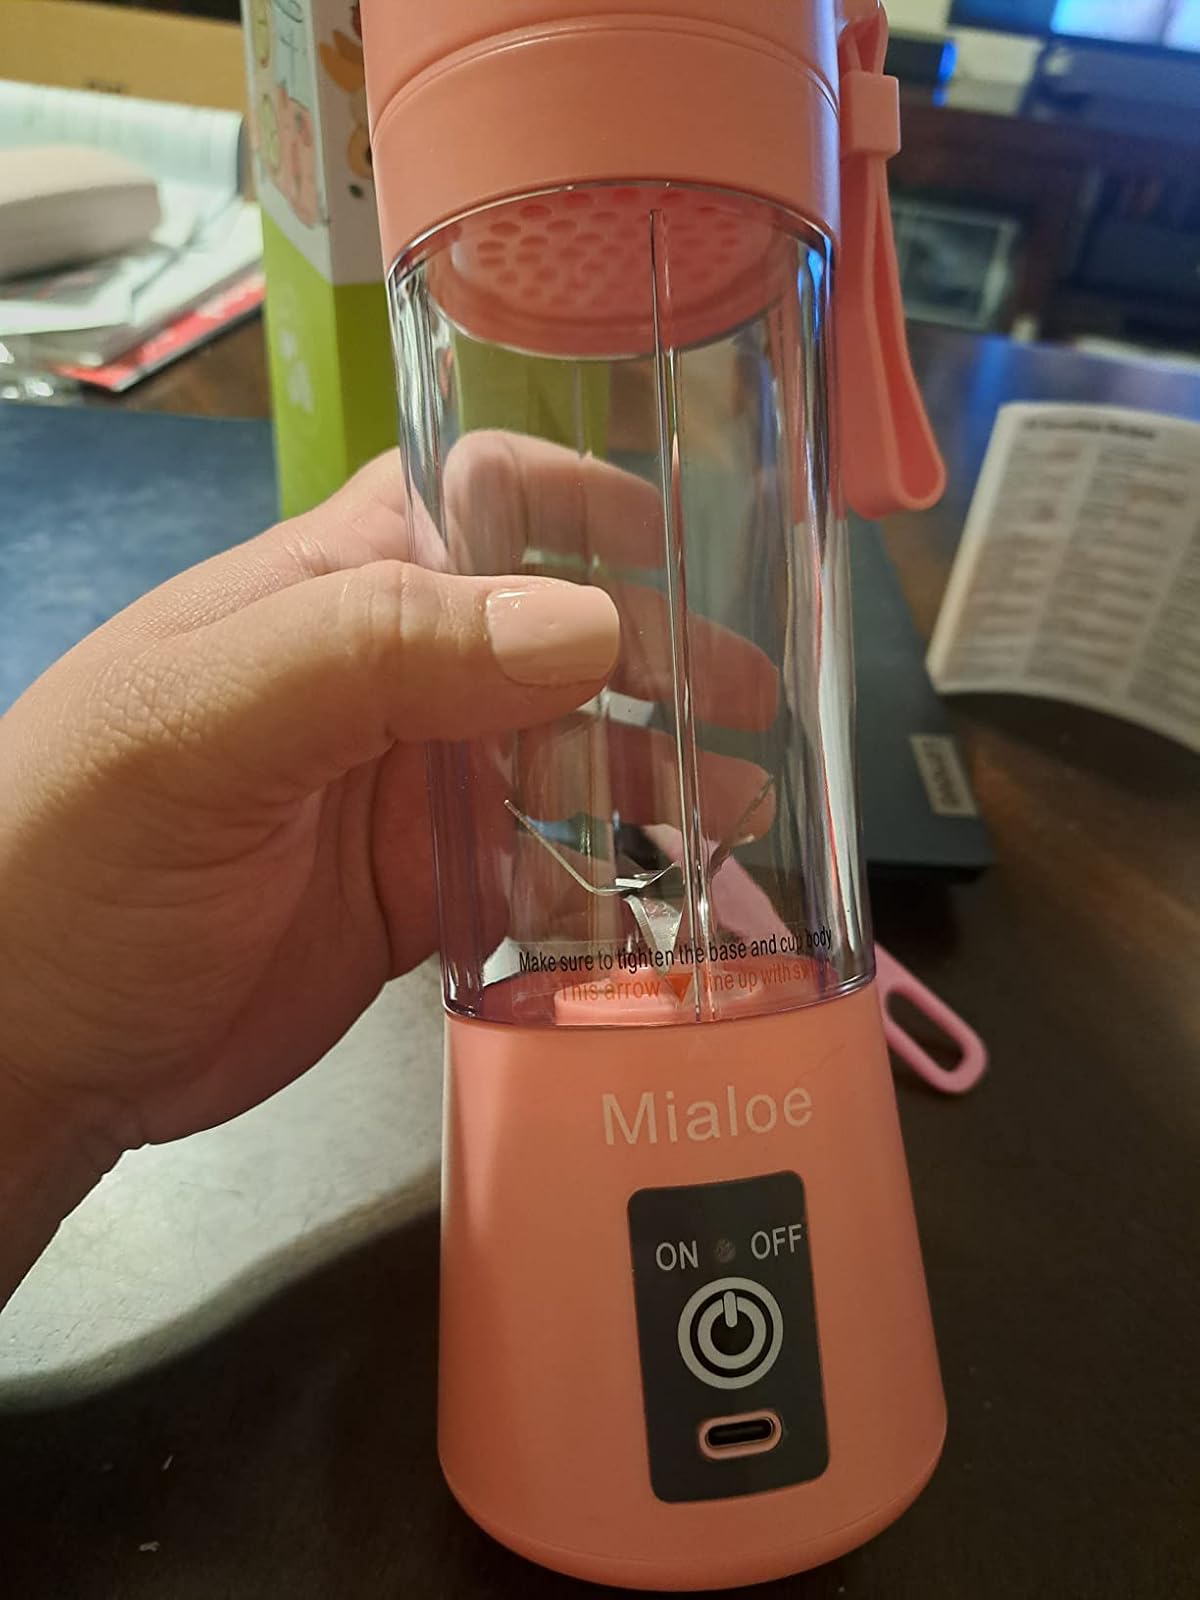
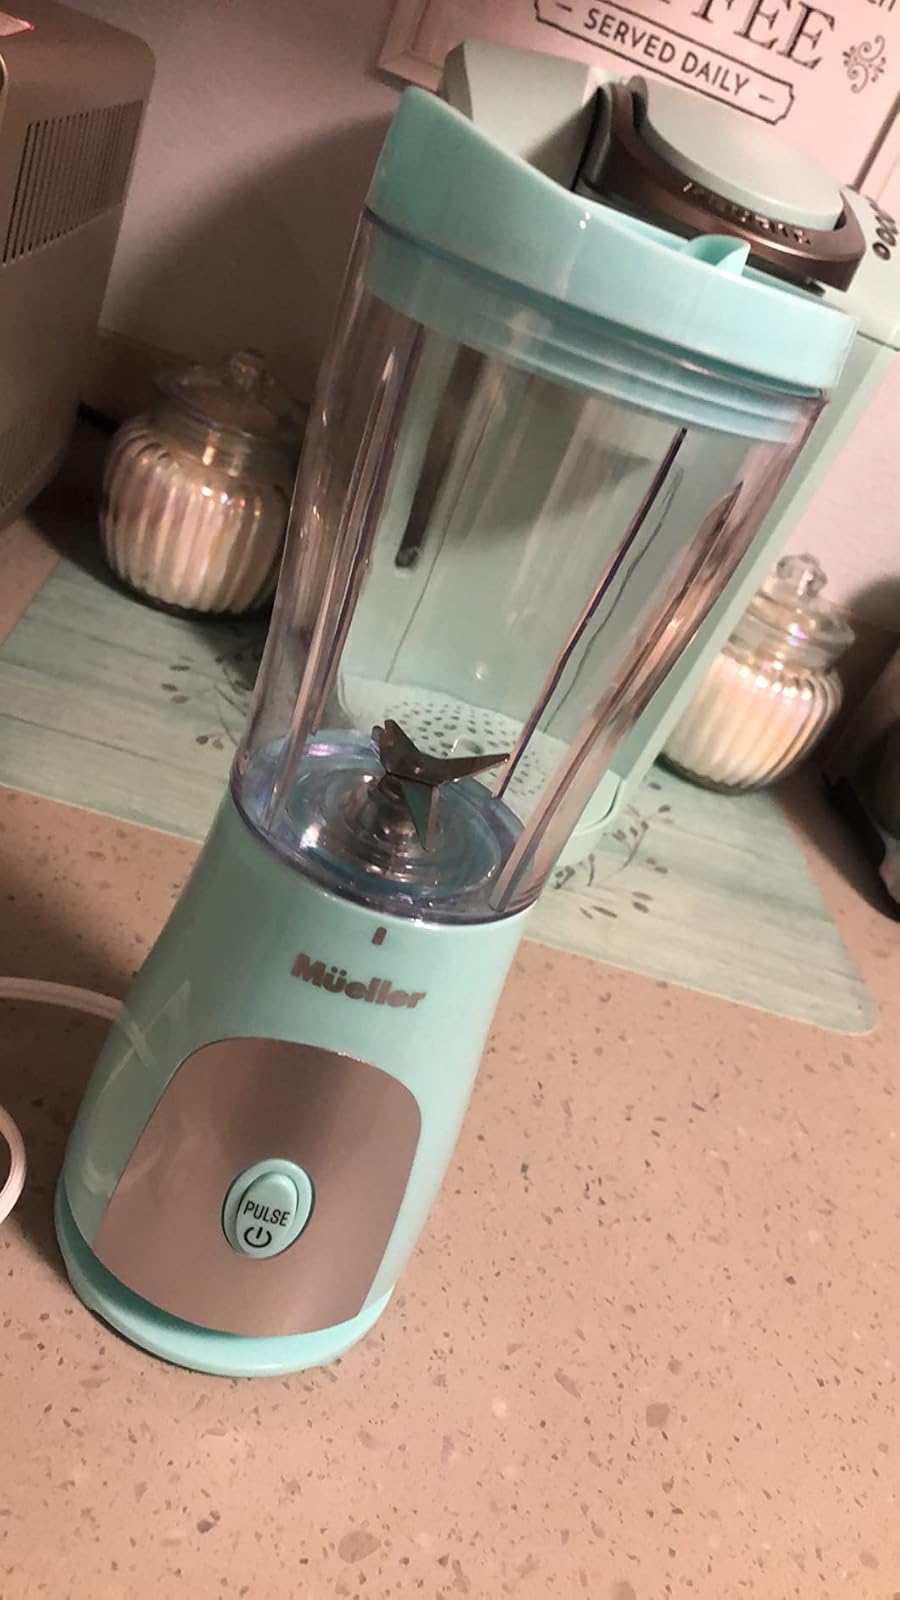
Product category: items_blender
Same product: no